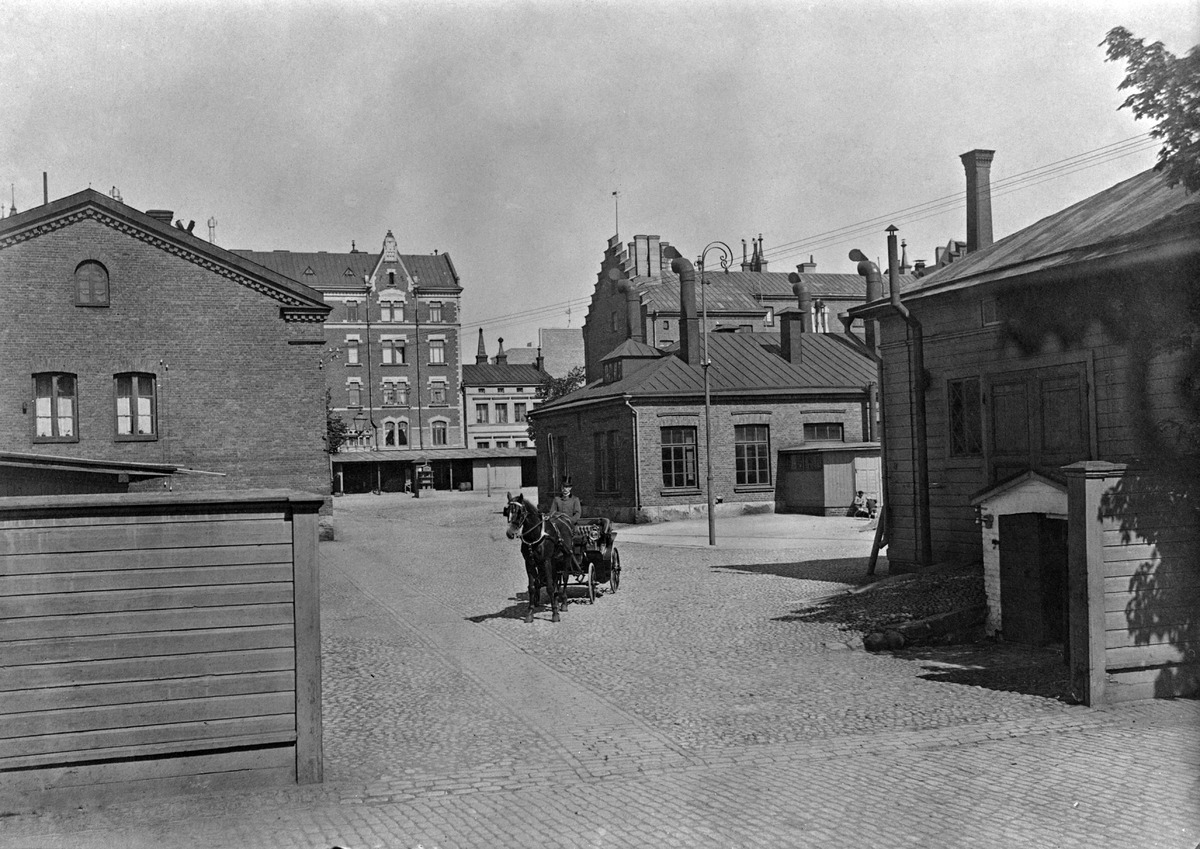
Bulevardi 32-36
sisällön kuvaus: Bulevardi 32-36. Albertinkatu 23, 30. Sinebrychoffin panimo pihan puolelta. mustavalkoinen
Ajankohta: kuvausaika 1900 n.
Paikka: Suomi, Uusimaa, Helsinki, Punavuori Helsinki, Bulevardi 32, 34, 36. Albertinkatu 23, 30
Aiheet: panimot, panimoteollisuus, teollisuusrakennukset, tiilirakennukset, puurakennukset, hevoset, vaunut, kiveys, lamput, valaistus, ulkovalaistus, katuvalaistus, savupiiput